Jacques Forest

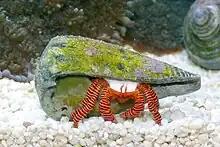
The hermit crab "Ciliopagurus strigatus" – the genus "Ciliopagurus" was erected by Jacques Forest in 1995.

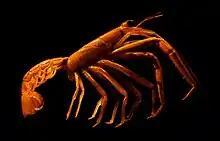
The description of "Neoglyphea inopinata" was a highlight of Jacques Forest's career.

Born in Créteil on 14 June 1920, Jacques Forest grew up in Maubeuge. He served in the army for a year during the Second World War, and went on to study at the University of Lille after demobilisation. After graduating, he worked for several years for the ' ("scientific and technical office for marine fisheries"; now part of IFREMER); his early publications concerned a variety of fish species. In 1949, he joined the ' in Paris, where he would remain for the rest of his career.